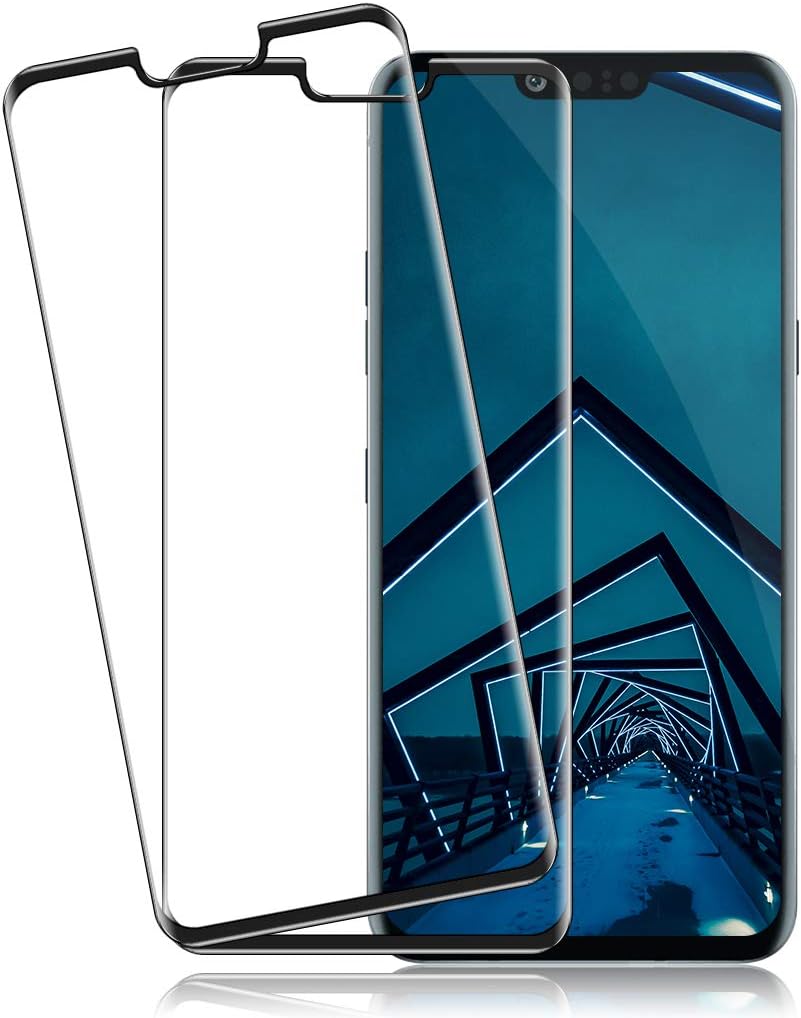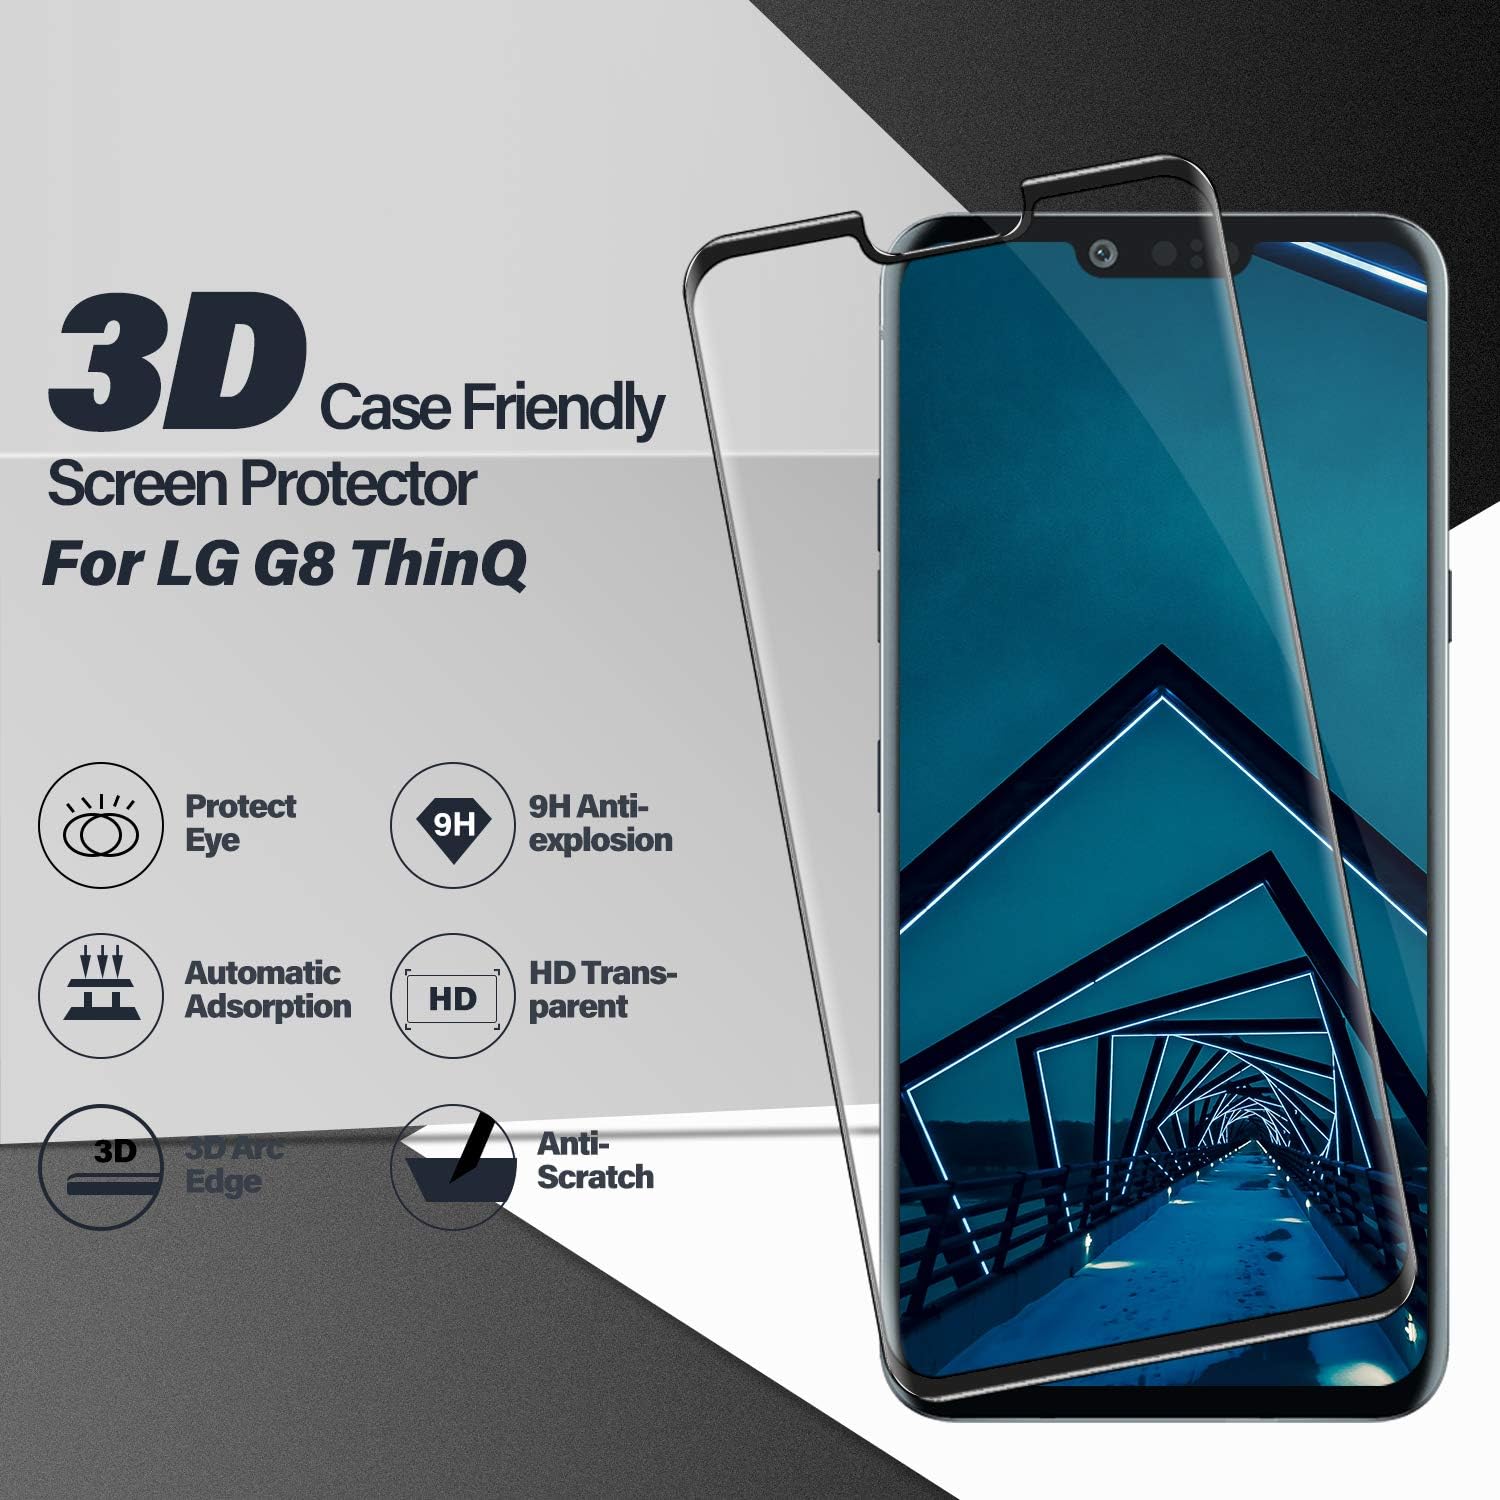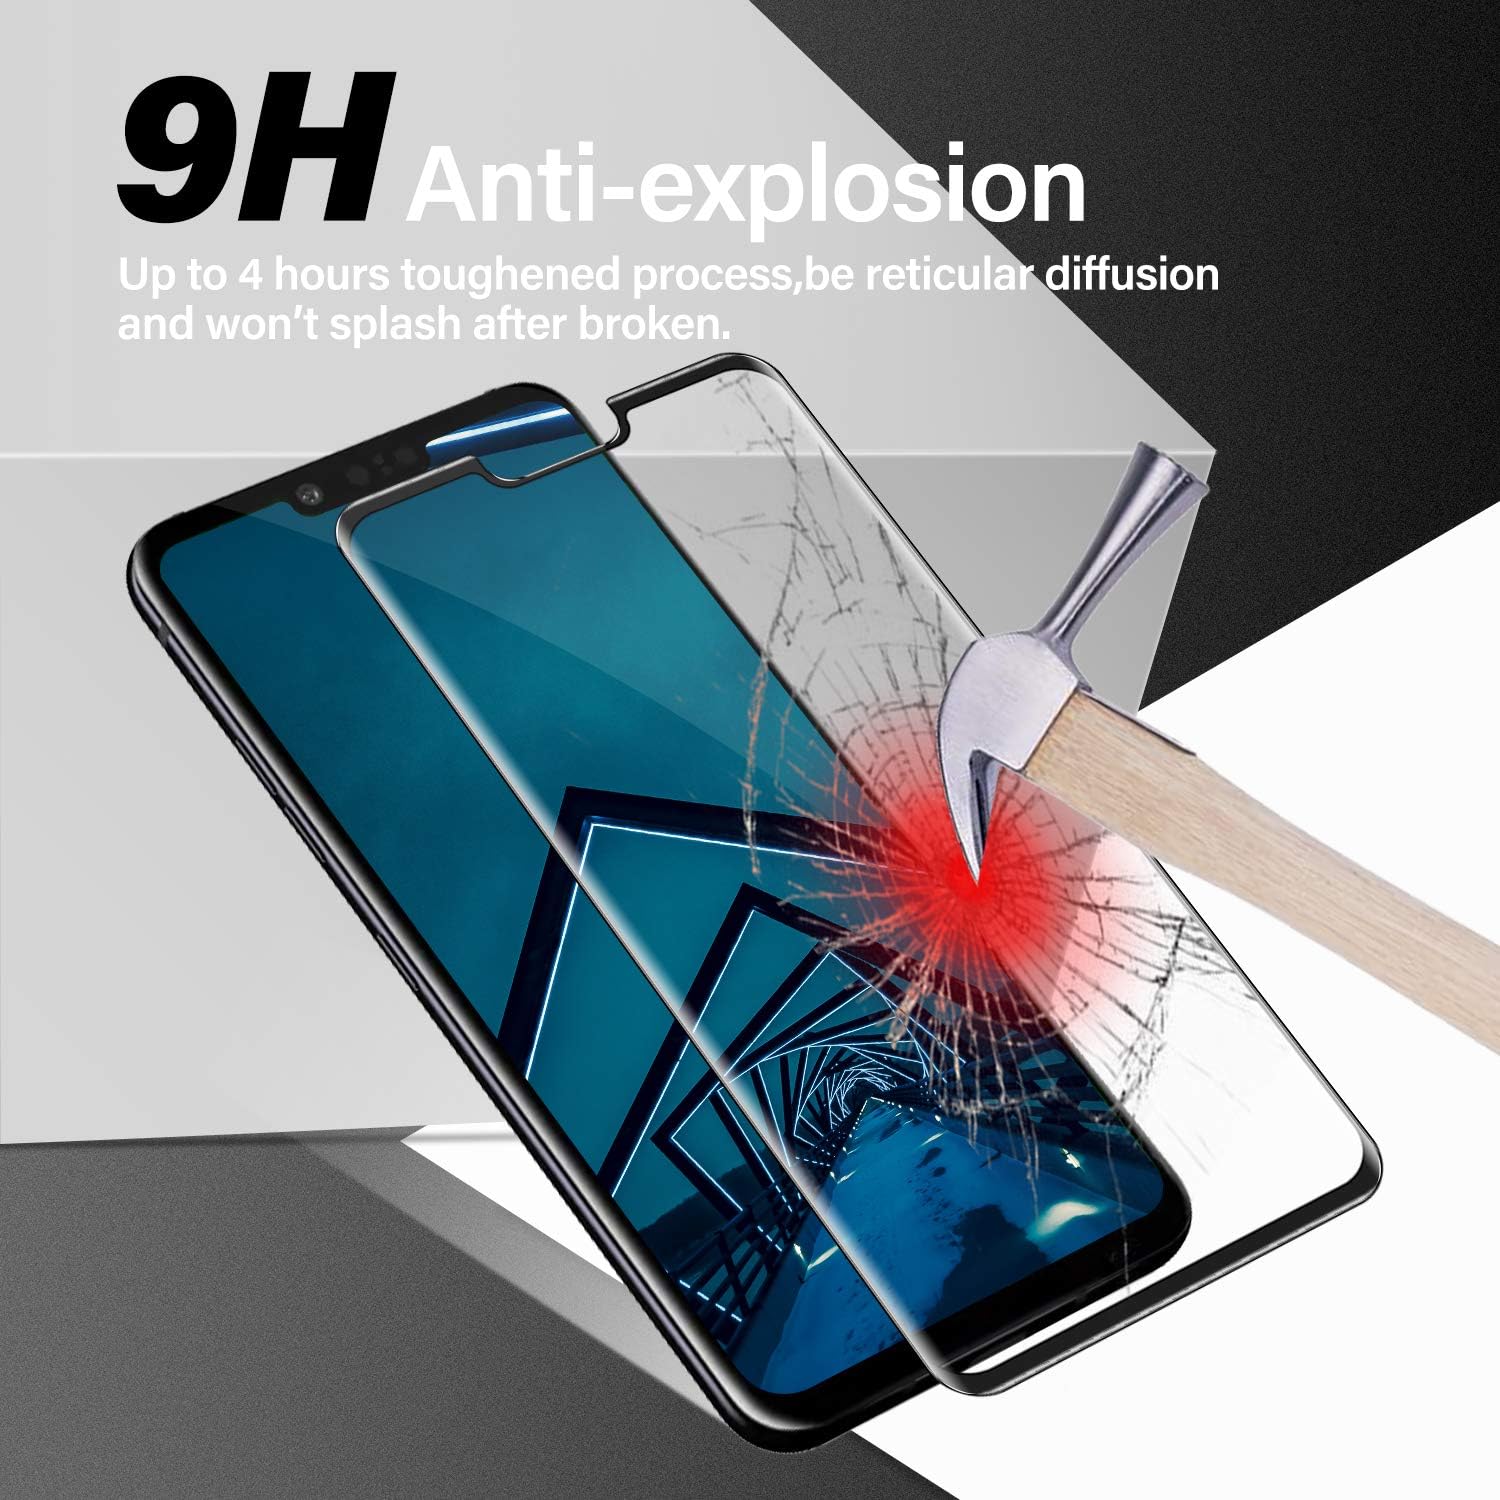
BIGFACE Screen Protector for LG G8 ThinQ, [2 Pack] HD Clarity Full Coverage Premium Tempered Glass, Anti-Bubble, Case Friendly, Anti - Scratch 3D Touch Accuracy Film for LG G8 ThinQ
Category: Cell Phones & Accessories
Apply To: G8 ThinQ. Color: Black Edge Scratch Terminator 9H Hardness makes it difficult to scratch, even with a knife, keys, or other sharp objects. Three times stronger than regular PET plastic film screen protectors. Easy Installation The back side is covered with a strong adhesive for easy installation. Sensitive Touching Ultra thin thickness and smooth surface protect your G8 ThinQ without affecting your screens quality image or touch sensitivity. Waterproof and Oil-Proof Oleophobic Coating: The protector has an oleophobic coating that prevents water and other contaminants plus makes the film easy to clean. Extends the life of your G8 ThinQ screen. No Residue No residue when removed. Package Includes 2 x Tempered glass screen, 2 X screen protector accessories If the product has a problem, please contact us first, we provide free replacement warranty and 100% agreement guarantee. Your great support and interest is the greatest motivation for our innovation and improve our service.
Features: [Perfect Fit for G8 ThinQ] : Exclusively designed for G8 ThinQ with precise cutouts, compatible with most G8 ThinQ cases and covers. | [Perfect Protection]: Through the industry high hardness 9H high quality tempered glass, three times stronger than ordinary PET film. So strong enough to prevent scratches, scratches and rupture. Precise laser cutting size provides maximum protection for the entire touchscreen surface of your G8 ThinQ.(NOTE: Our screen protectors are manufactured to be slightly smaller than the actual screen of your device. This is to ensure it can match most phone cases.) | [No Rainbow Effect] : Upgraded all-clear adhesive, not only on the edges, but also the touchscreen area, sticking firmly on your phone to maintain the original screen touch sensitivity. You won't see the rainbow effect as other screen protectors may have on the phone screen. | [Simple Installation]: Bubble-free, easy installation, and perfect fit. Maintain longevity and durability while preventing the screen protector from peeling off. | [What You Get]: 2 x tempered glass screen protective film, 2 X screen protector accessories. If the product has a problem, please contact us first, we provide free replacement warranty and 100% satisfaction guarantee.